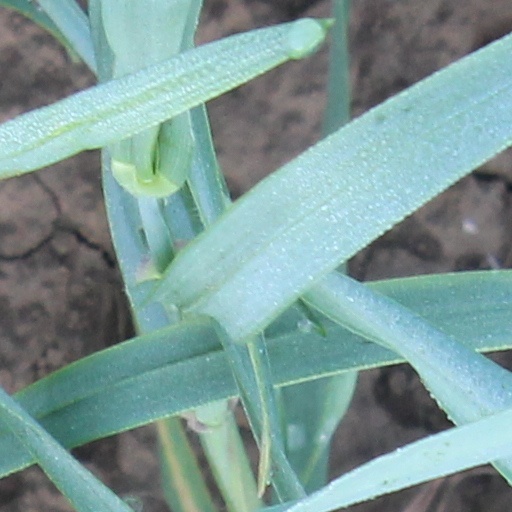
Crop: wheat